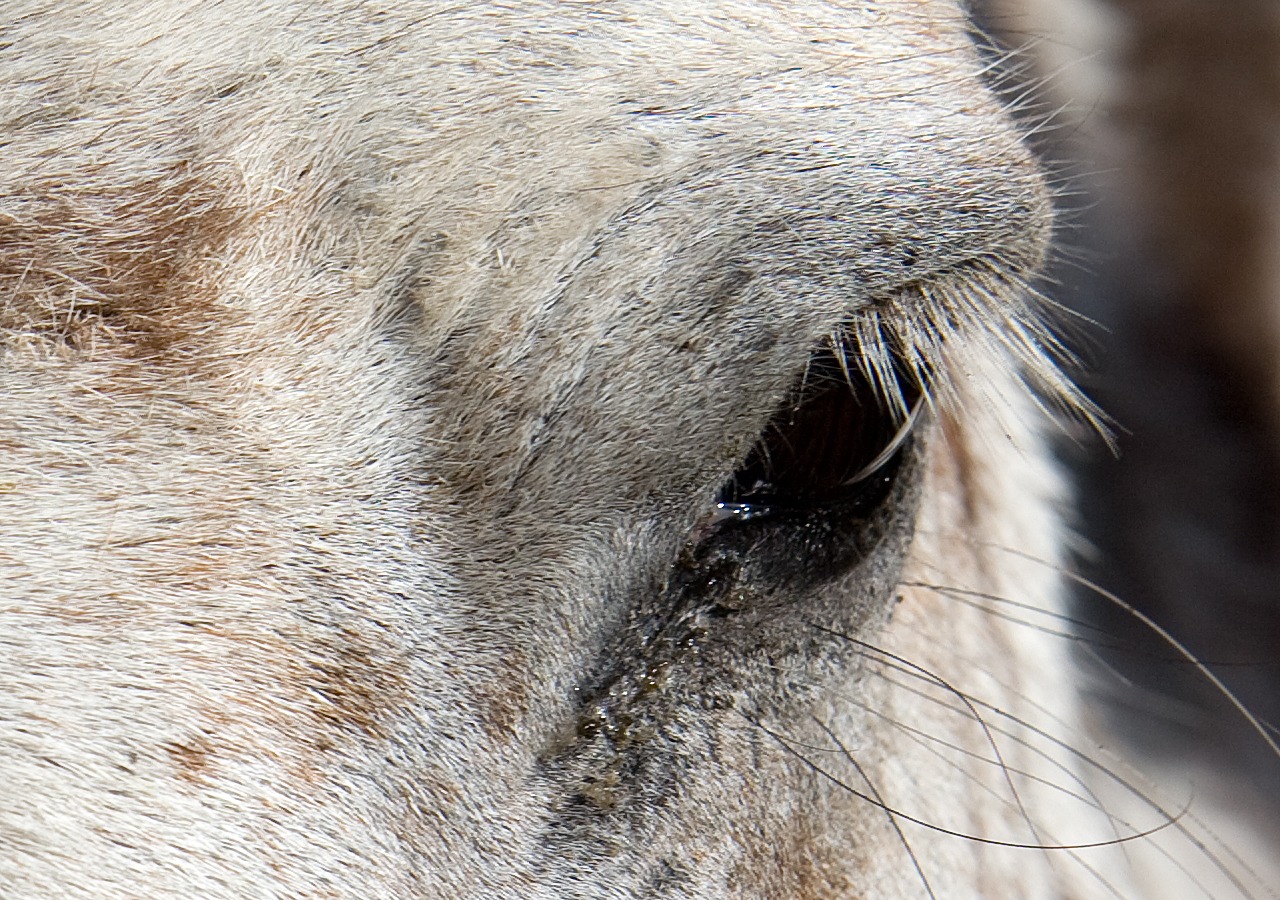
white, farm, looking, wildlife, portrait, livestock, ranch, horse, mammal, stallion, mane, fauna, lion, equestrian, close up, outdoors, face, nose, whiskers, snout, eye, head, mare, domestic, detail, organ, stare, horse like mammal